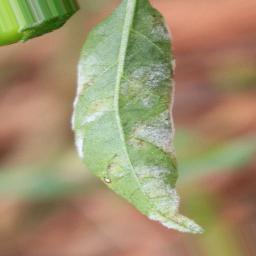
Label: powdery mildew